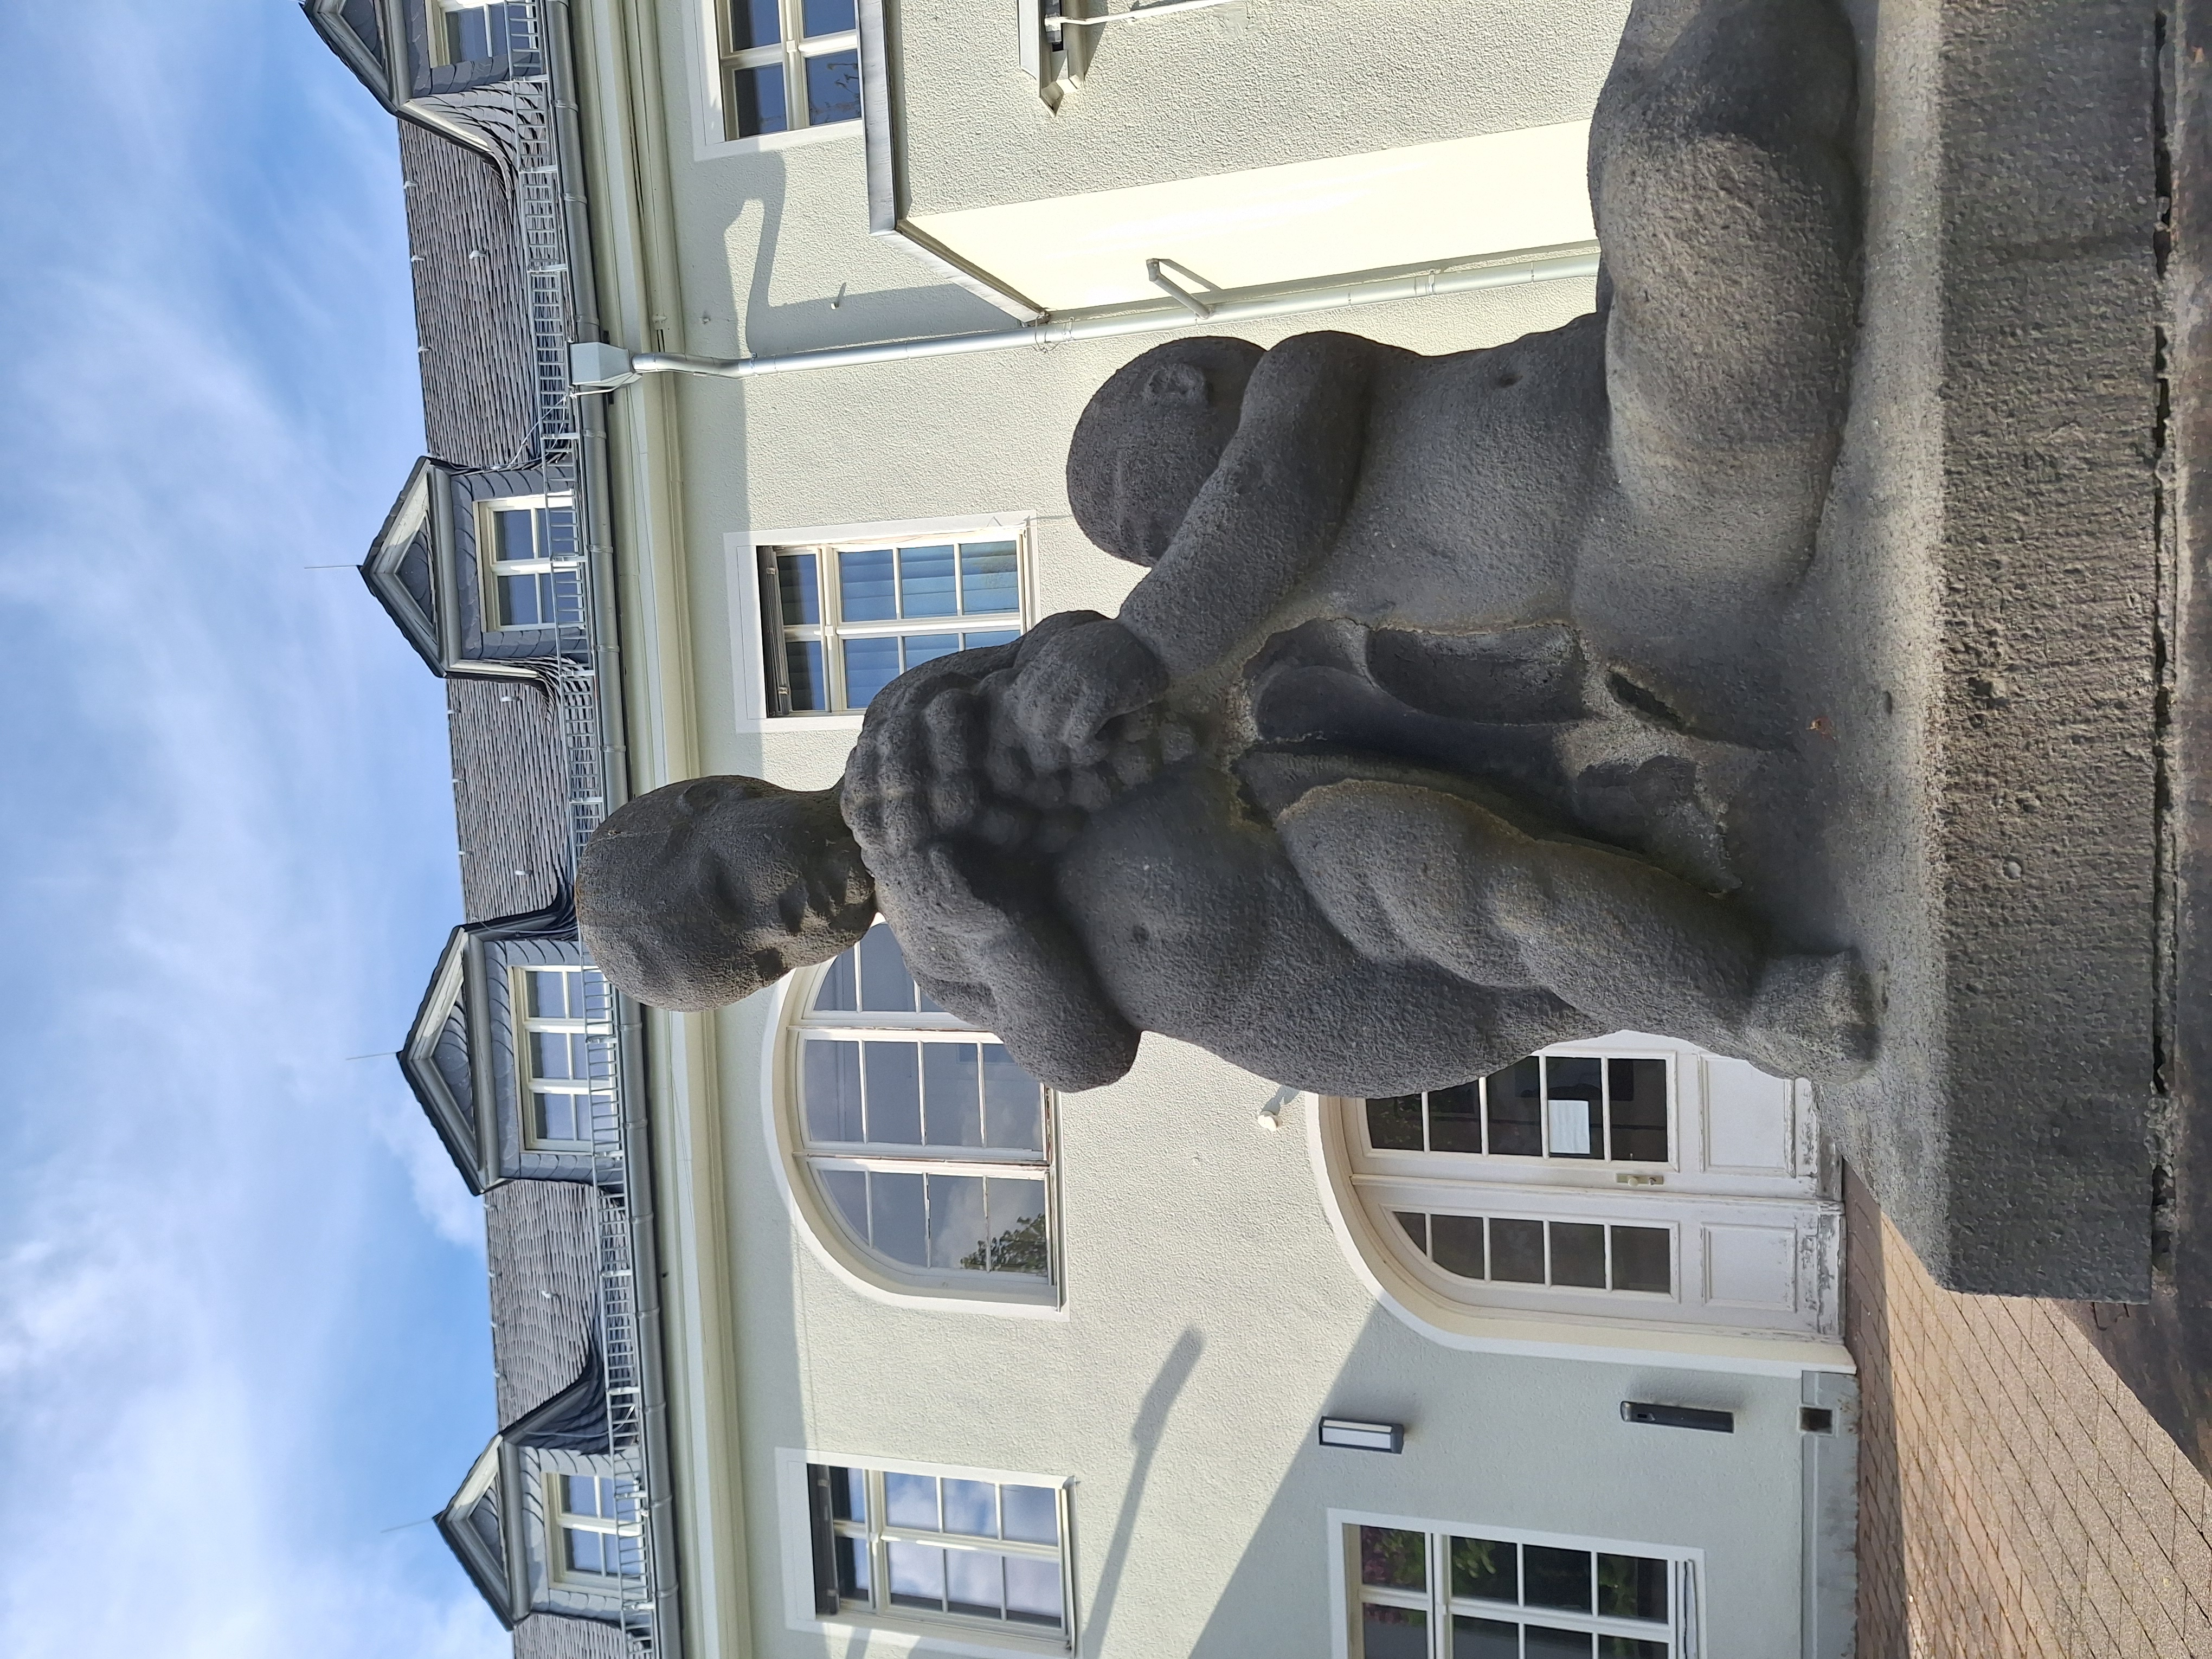
Building: Deutschhausstraße 12